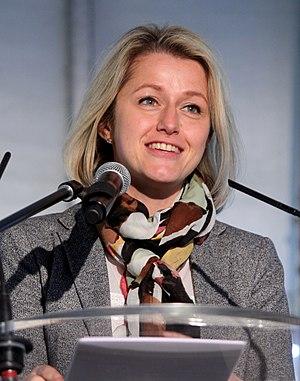
Barbara Pompili au 35e congrès des Réserves Naturelles de France à Salavas (07) le 8 avril 2016.
Barbara Pompili, née le 13 juin 1975 à Bois-Bernard, est une femme politique française.